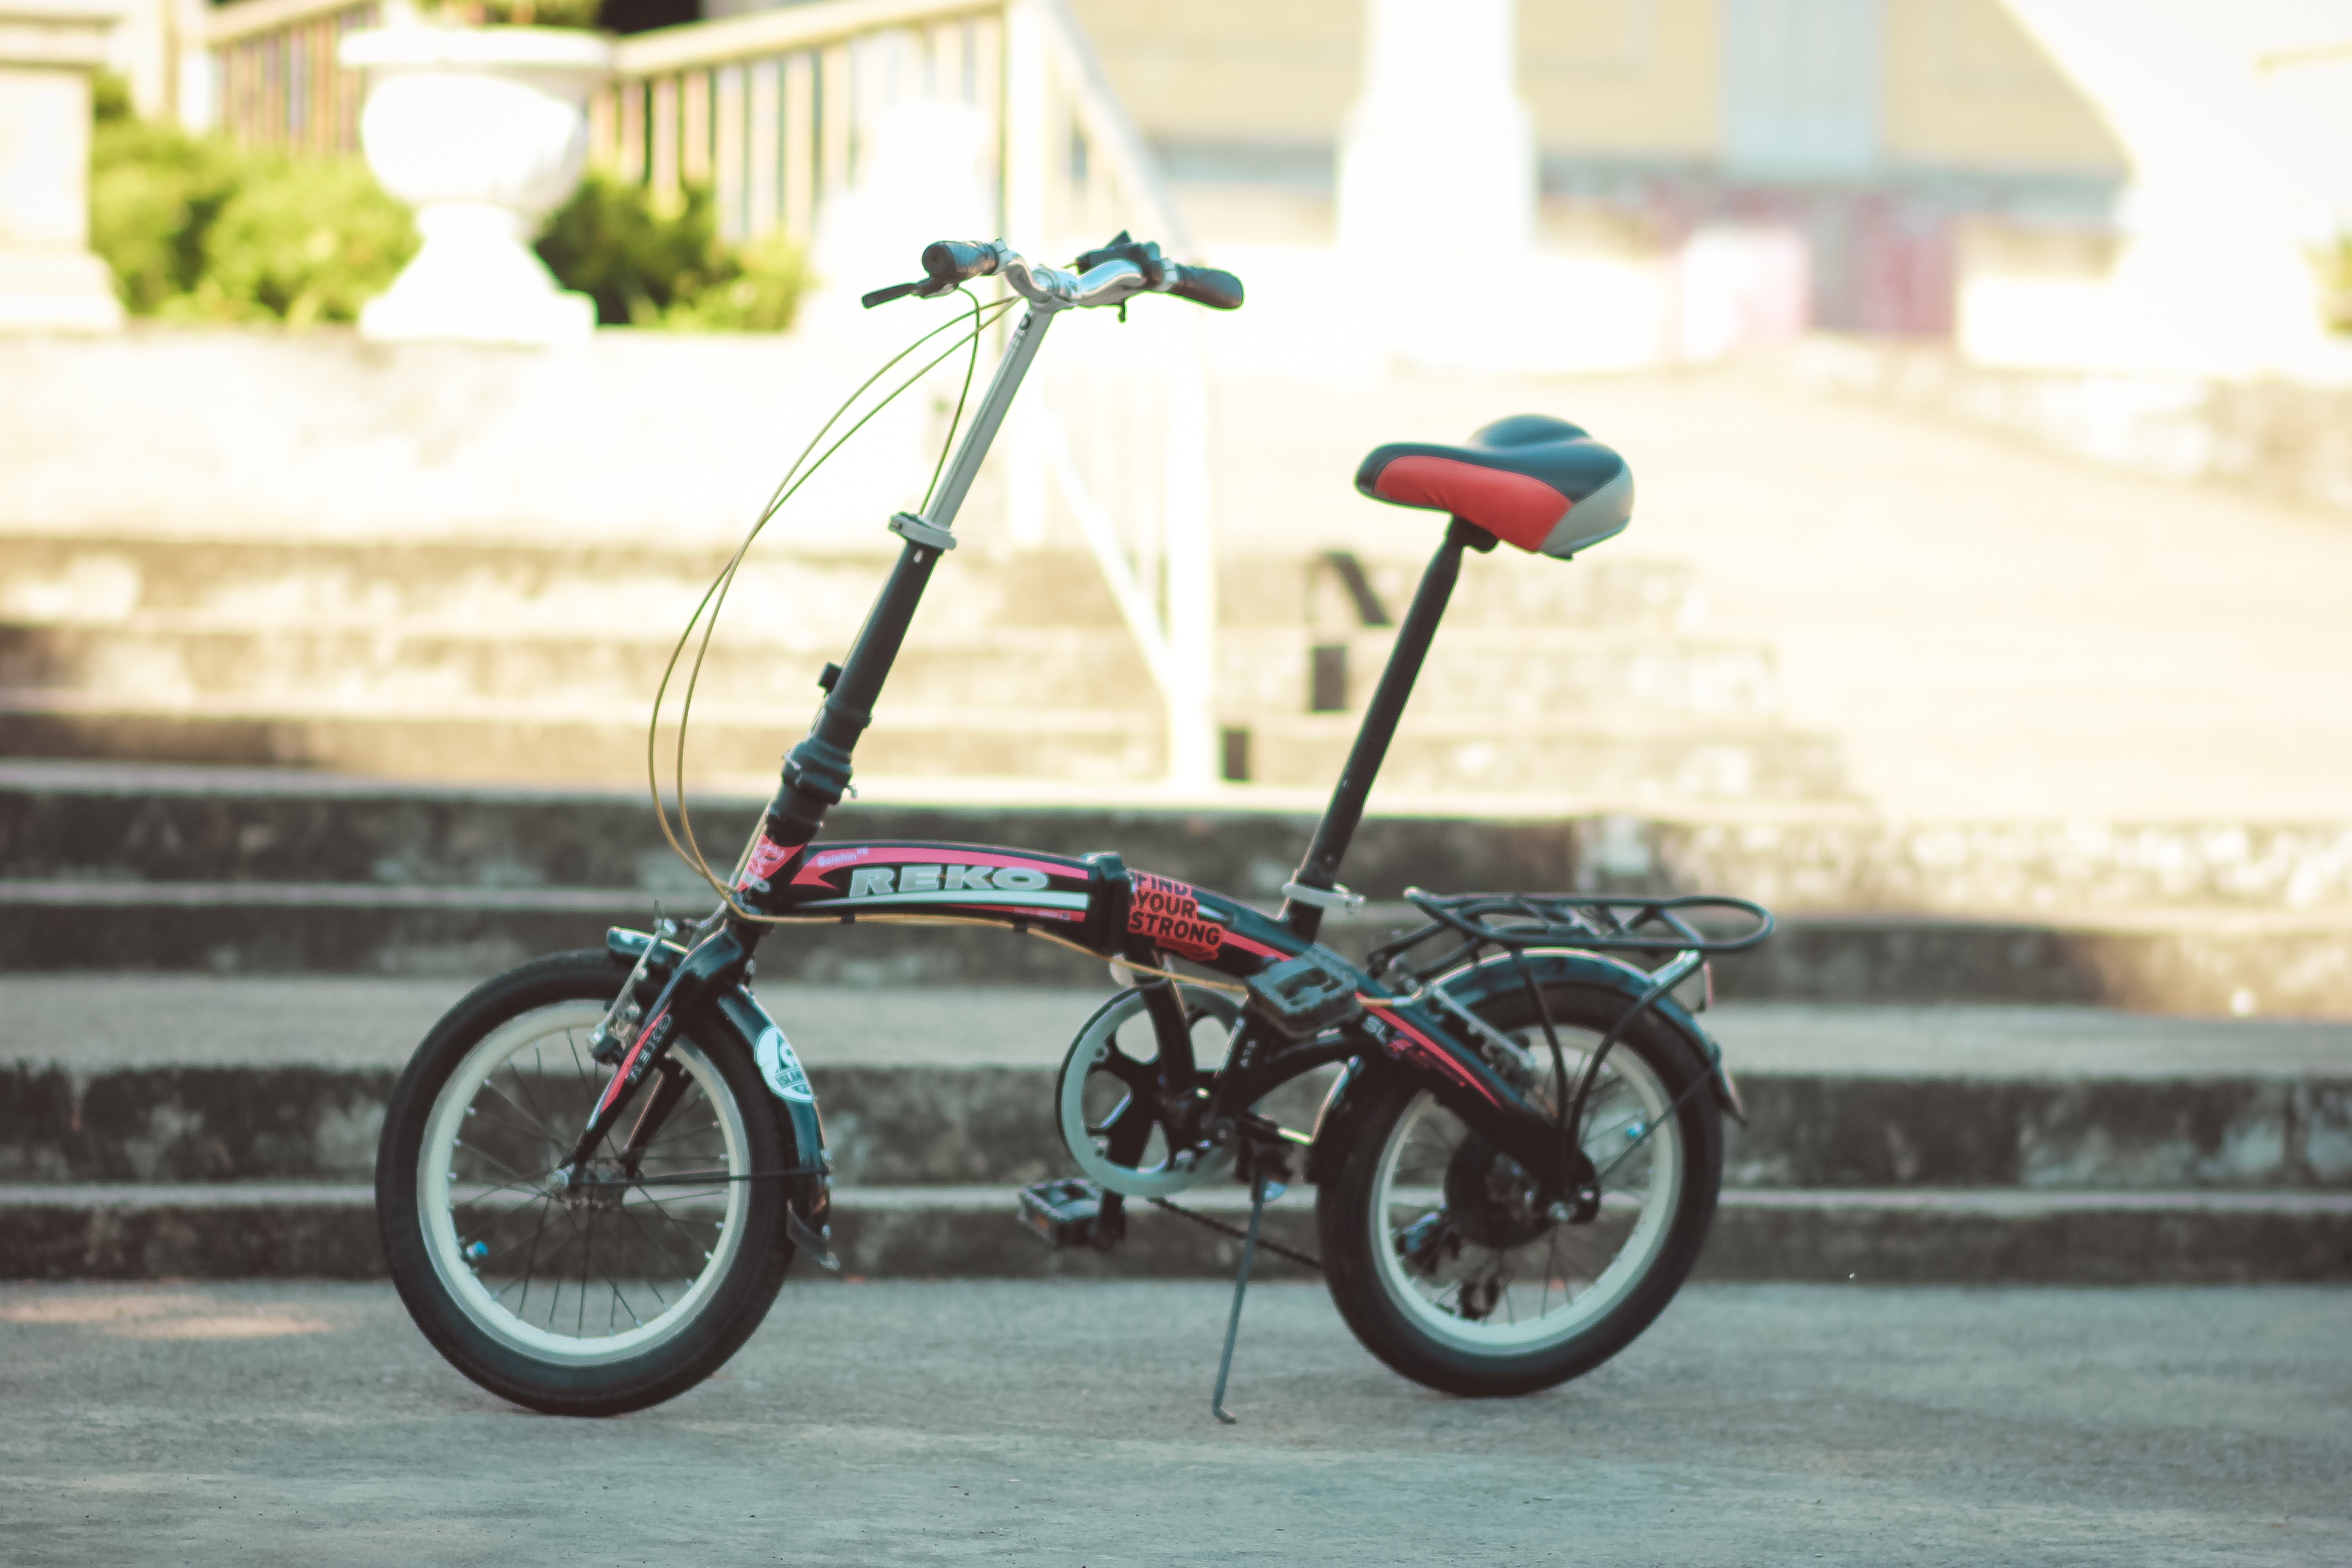
wheel, bicycle, vehicle, sports equipment, mountain bike, cycle sport, bicycle motocross, bmx bike, freestyle bmx, road bicycle, bmx racing